YWCA of Central Massachusetts

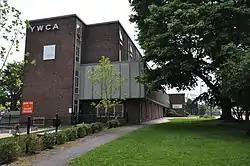

The Young Women's Christian Association (YWCA) of Worcester, now the YWCA of Central Massachusetts, was founded in 1885 in Worcester, Massachusetts. The nonprofit organization, like many other YWCA chapters, provides a wide variety of tailored services to women and children in its service area. Included are health and fitness services, transitional housing for single women and mothers with children, job training programs, and racial equity programs for women of color. The YWCA is headquartered at 2 YWCA in downtown Worcester, in a facility listed on the National Register of Historic Places.